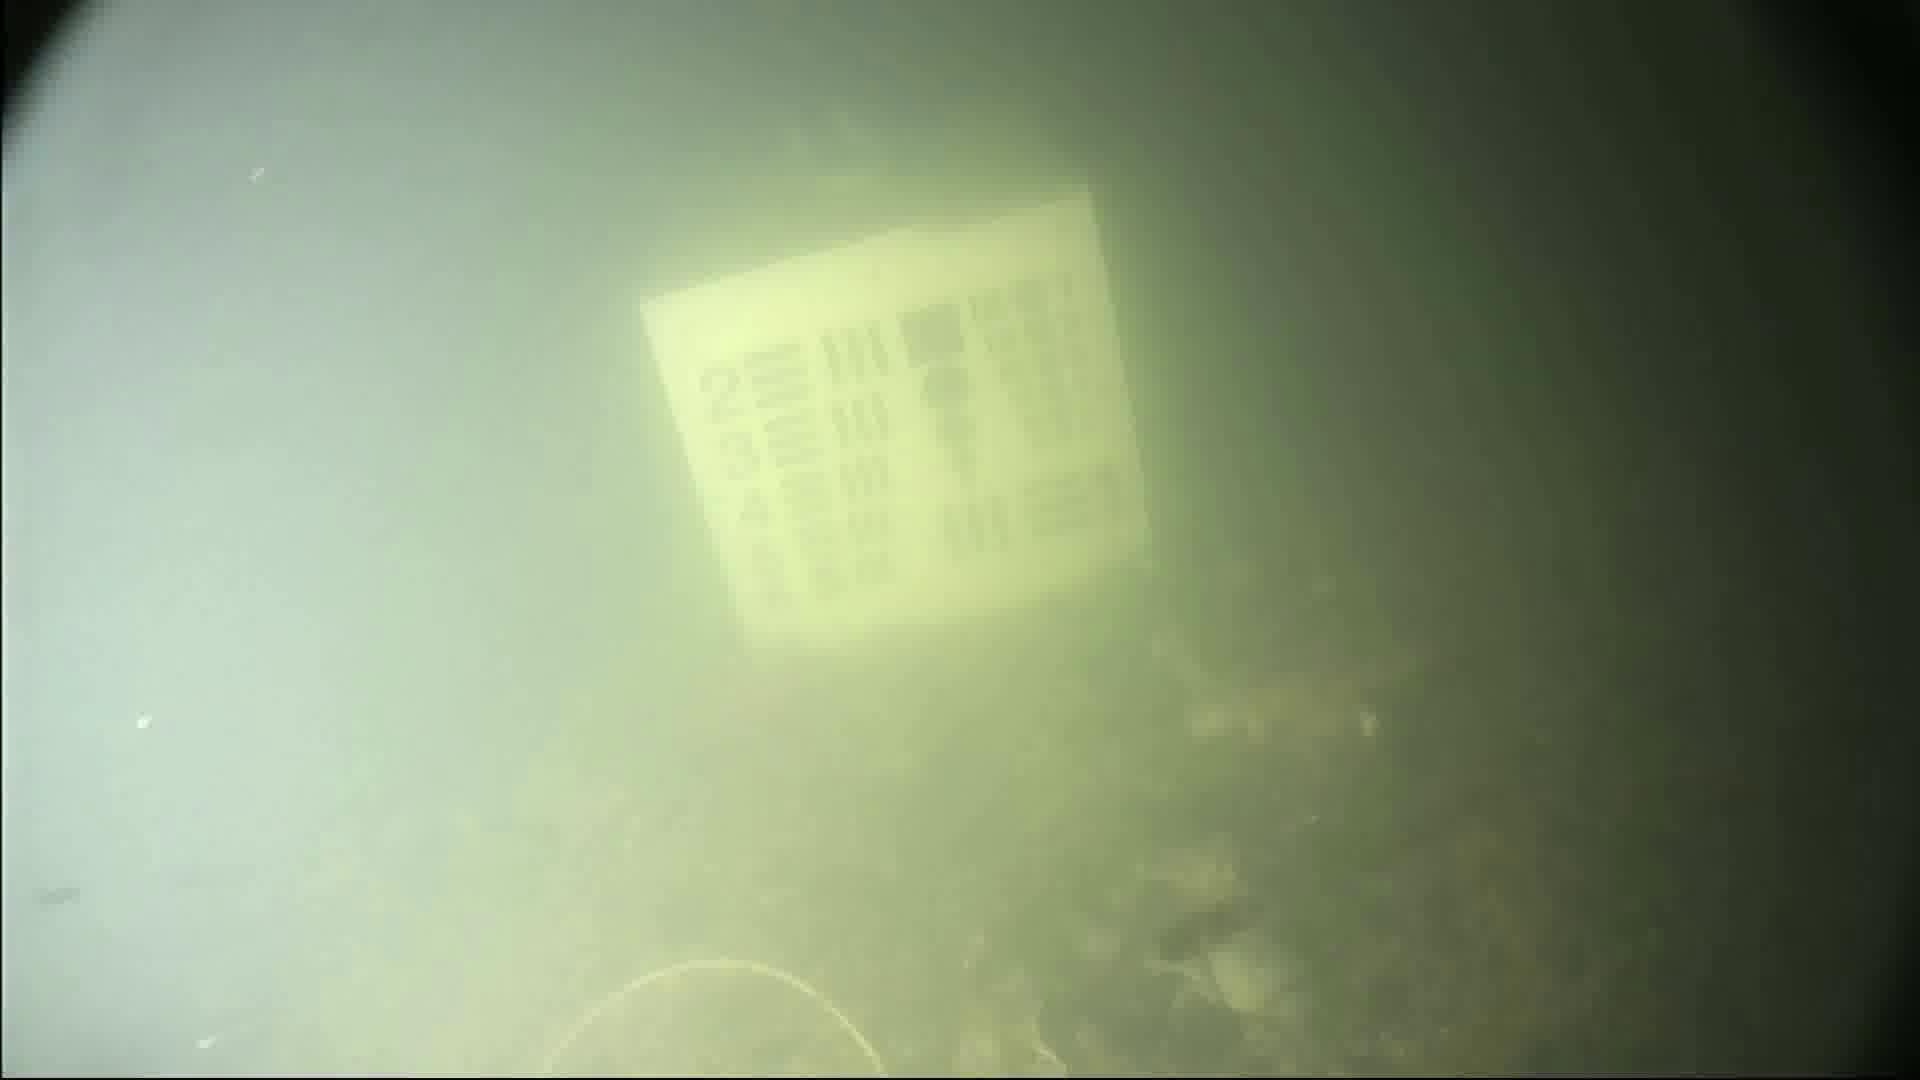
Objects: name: crab